Taiwan under Qing rule

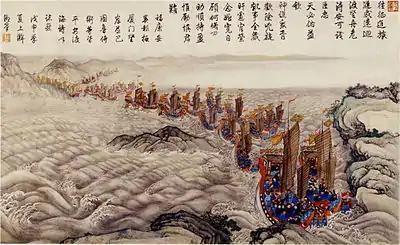
Depiction of Qing ships crossing the ocean to suppress the Lin Shuangwen rebellion, 1787–1788

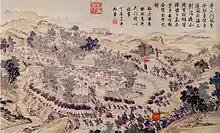
Conquest of Douliumen (Zhuluo)

In 1723, aborigines living in Dajiaxi village along the central coastal plain rebelled. Government troops from southern Taiwan were sent to put down this revolt, but in their absence, Han settlers in Fengshan County rose up in revolt under the leadership of Wu Fusheng, a settler from Zhangzhou. By 1732, five different ethnic groups were in revolt but the rebellion was defeated by the end of the year.